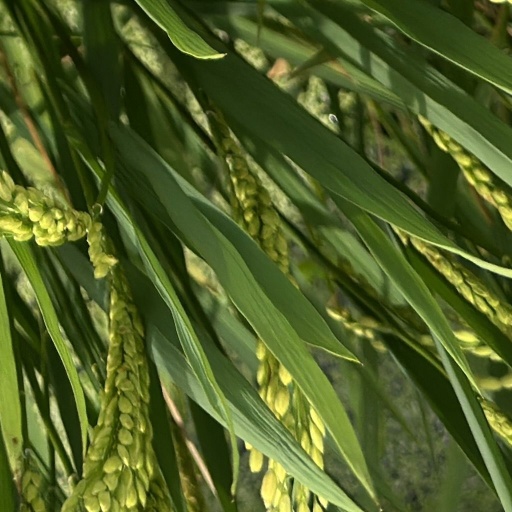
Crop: rice